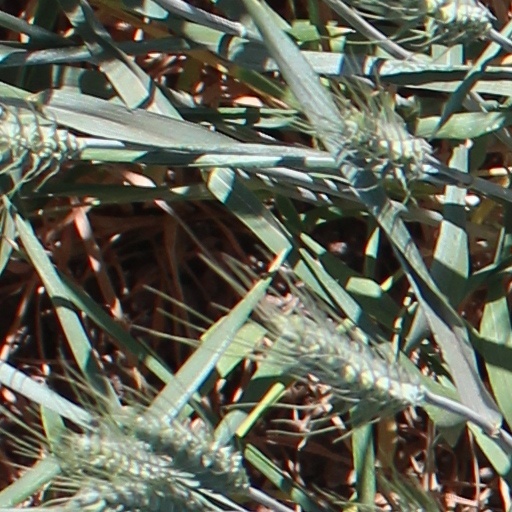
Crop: wheat